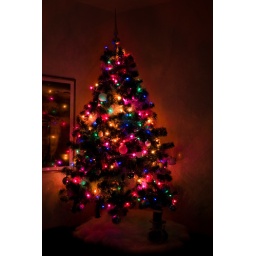
Christmas tree all in the dark... I wish I had black walls or black cloth to ditch the colorcast on the walls.